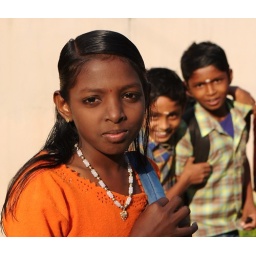
While walking in a small village I noticed this young girl not being provoked by the boys.